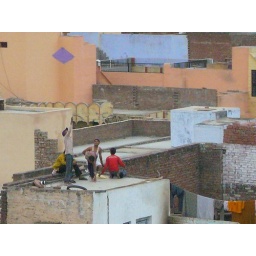
flying kites is easy when your town is a giant brick oven cooling in the late afternoon